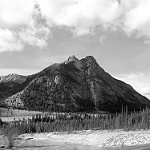
Label: B & W